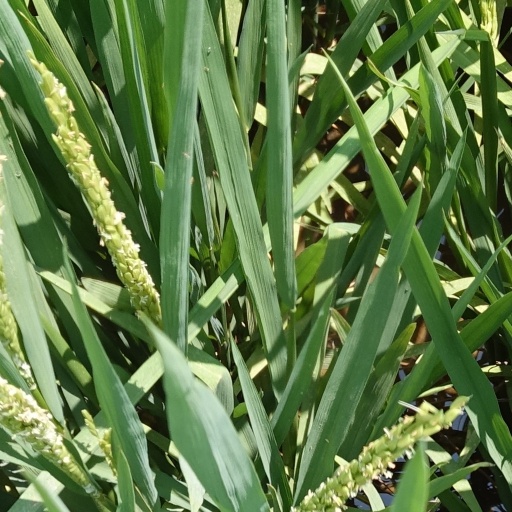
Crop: rice